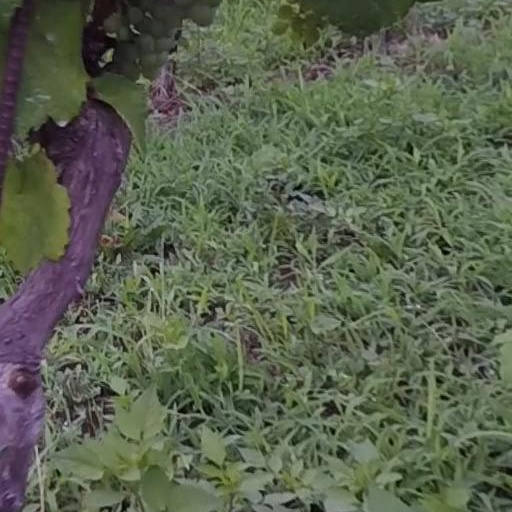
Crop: grape